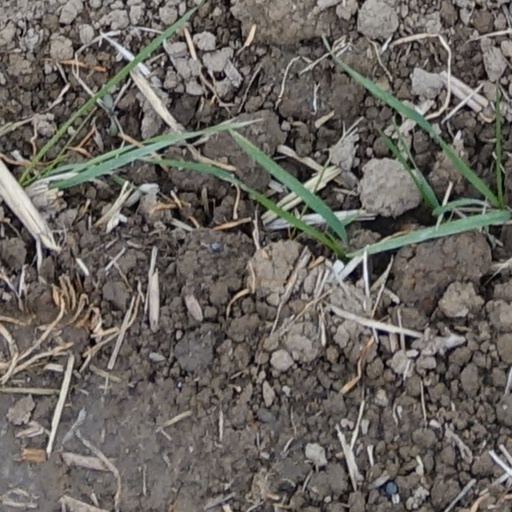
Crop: wheat